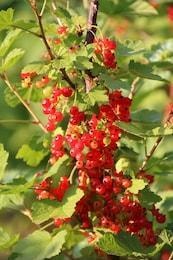
Label: redcurrant